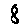
Label: 8